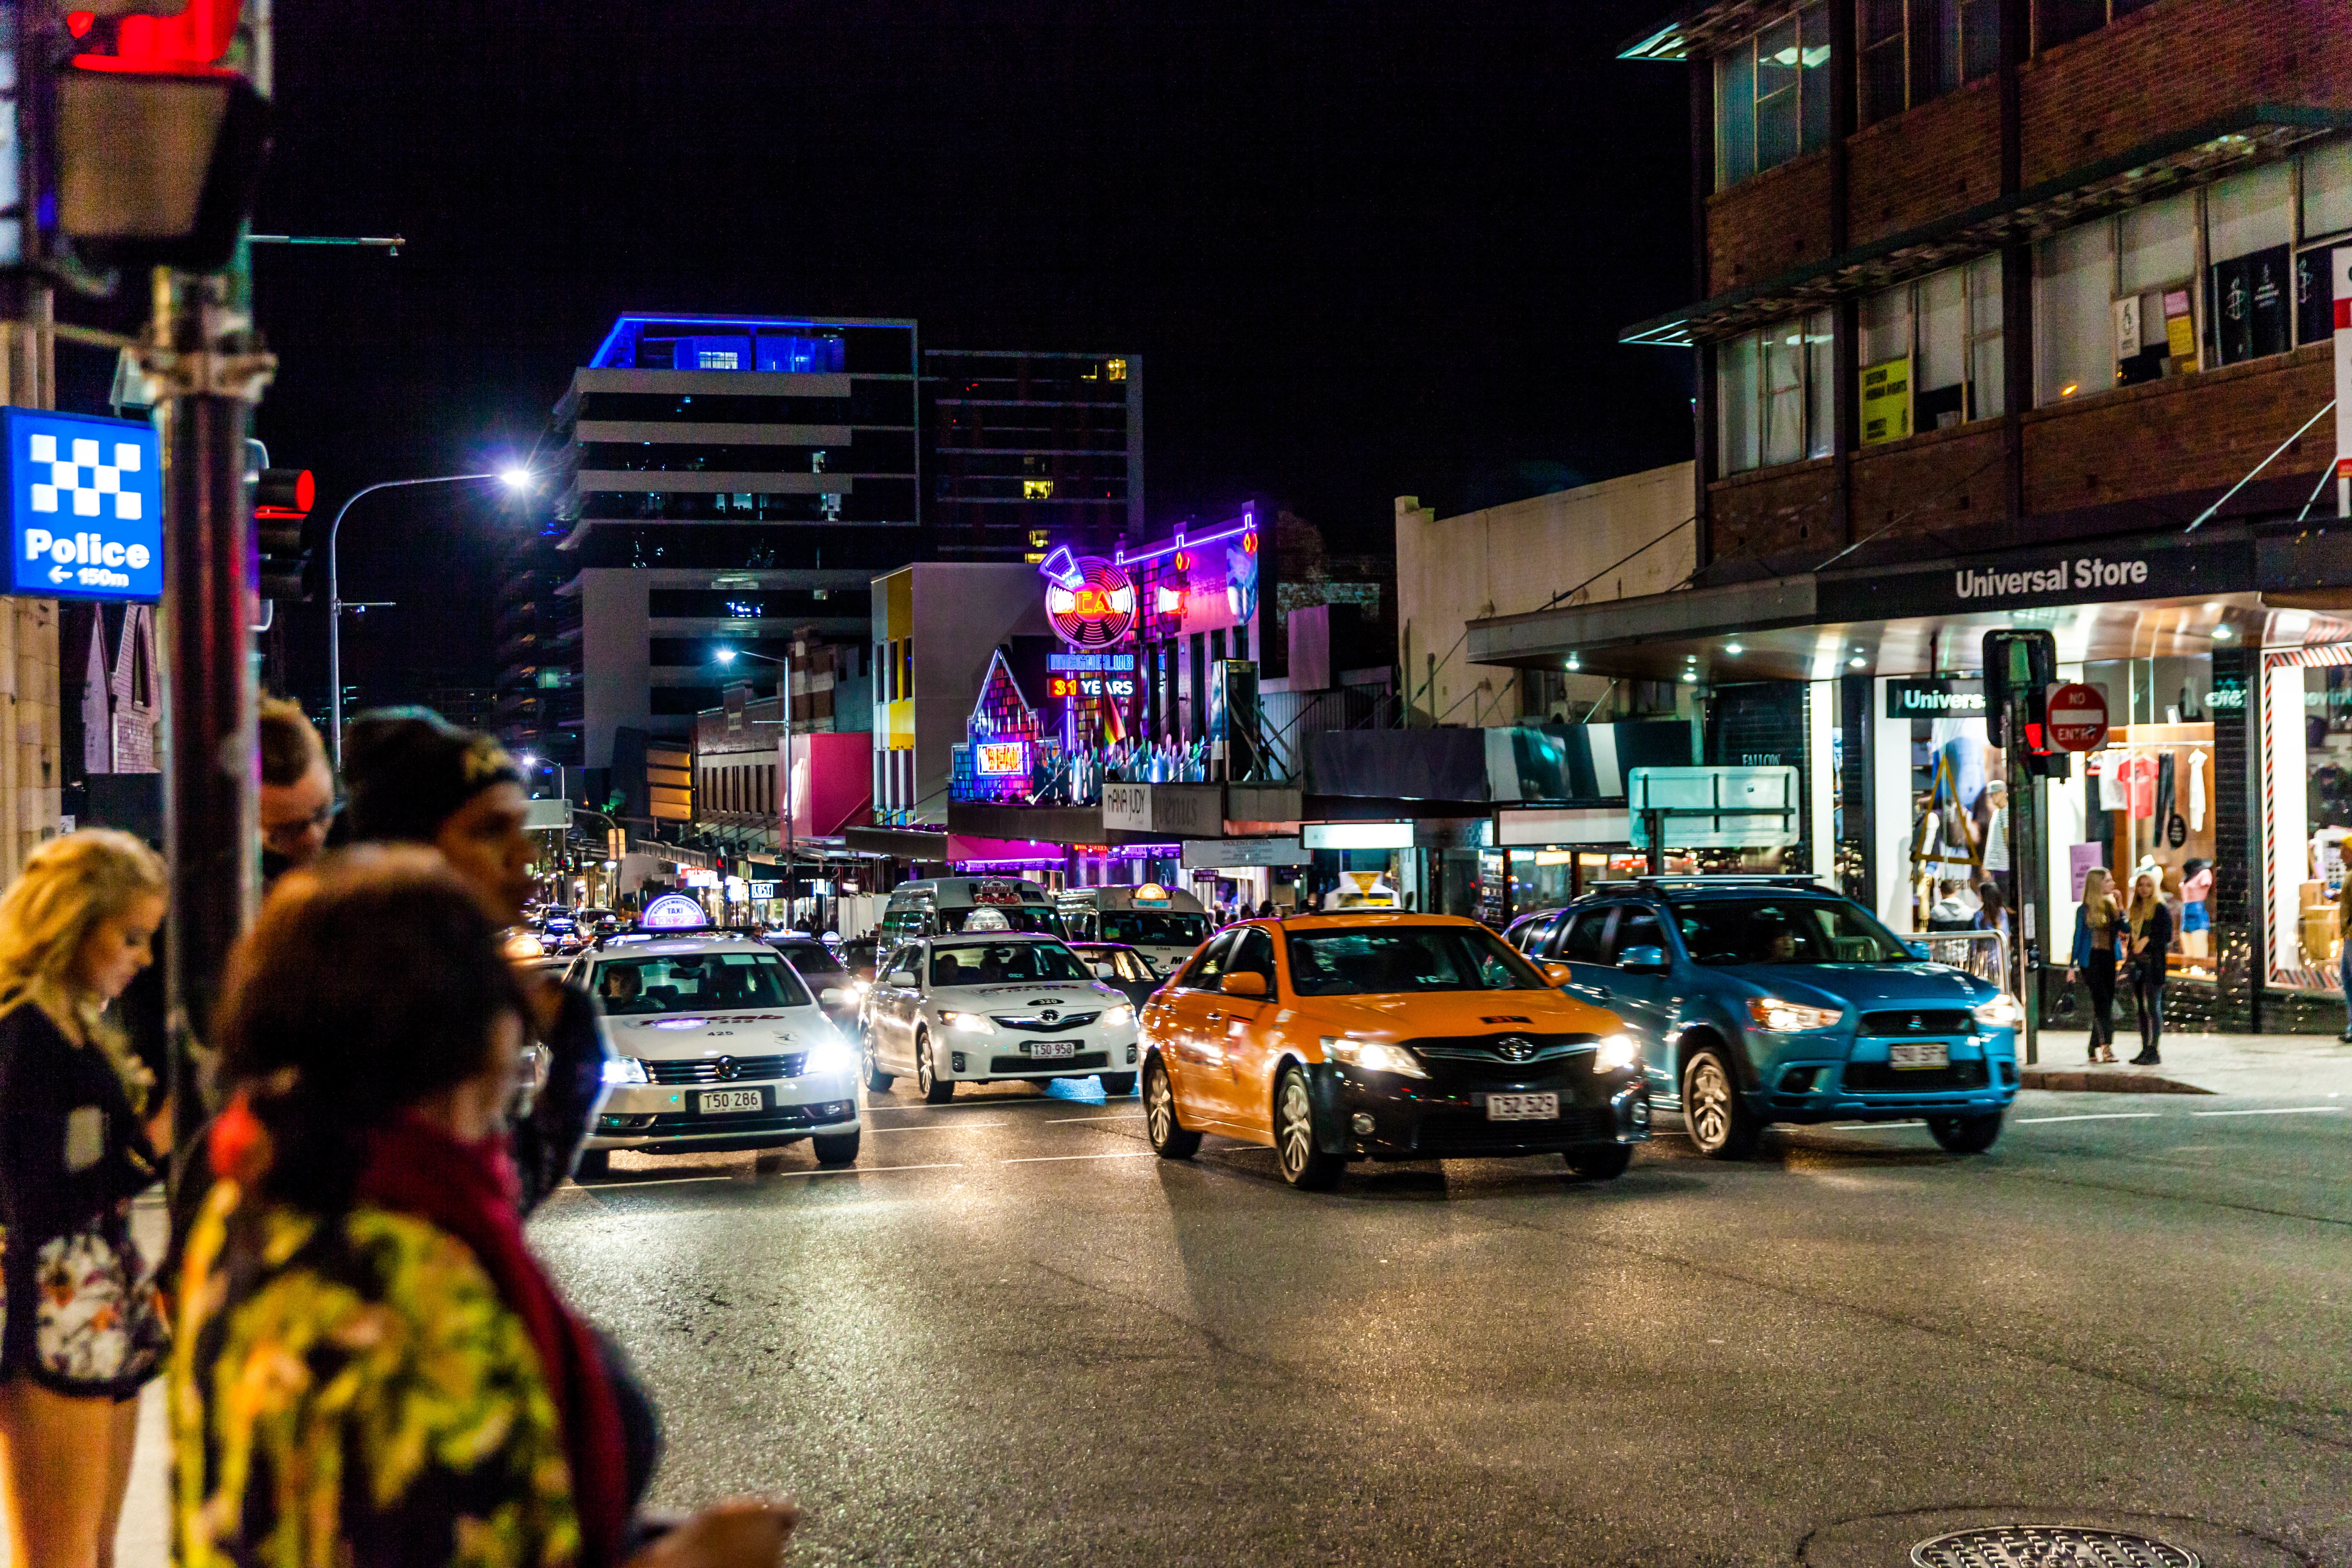
pedestrian, road, traffic, street, night, city, cityscape, downtown, lane, lighting, infrastructure, metropolis, urban area, human settlement